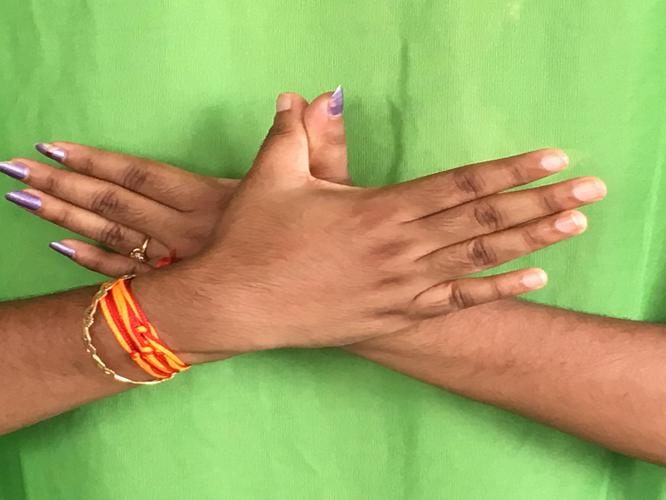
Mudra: Garuda
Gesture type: double_hand